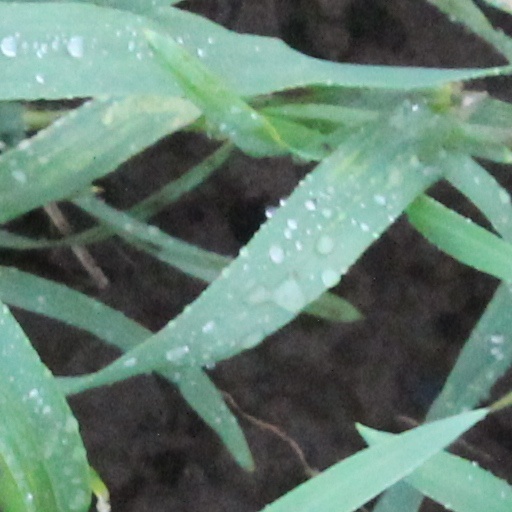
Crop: wheat